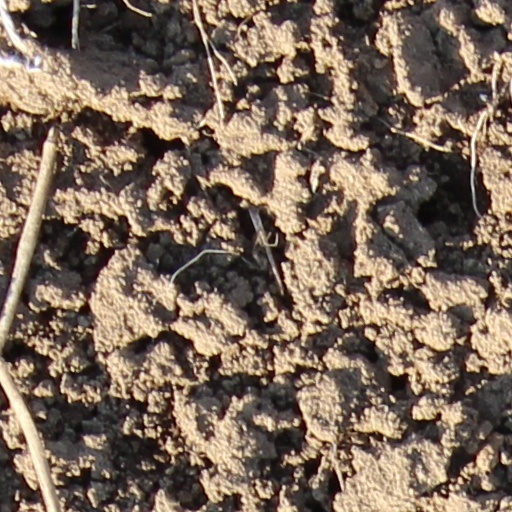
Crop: wheat